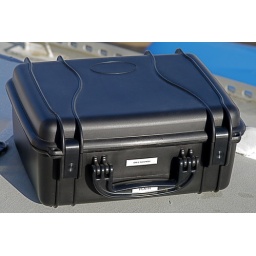
An after market water proof dust proof sextant box by Seahorse. Very strong.